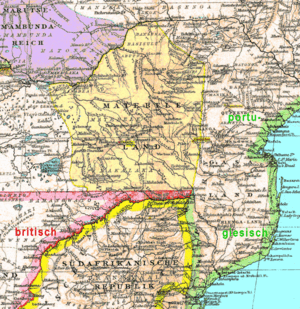
Zimbabwe / Historie
Matabele-riget i 1887, året før kolonialiseringen til Cecil Rhodes.
"Republikken Zimbabwe er en republik i det sydlige Afrika. Zimbabwe grænser op mod Zambia, Mozambique, Sydafrika og Botswana. Landet har sit navn efter Great Zimbabwe, en oldtidsby i det sydlige Afrika, som var centrum for et stort rige kendt som Munhumutapaimperiet. ""Zimbabwe"" kommer af Dzimbadzemabwe, der betyder ""stort stenhus"" på shona-sproget.